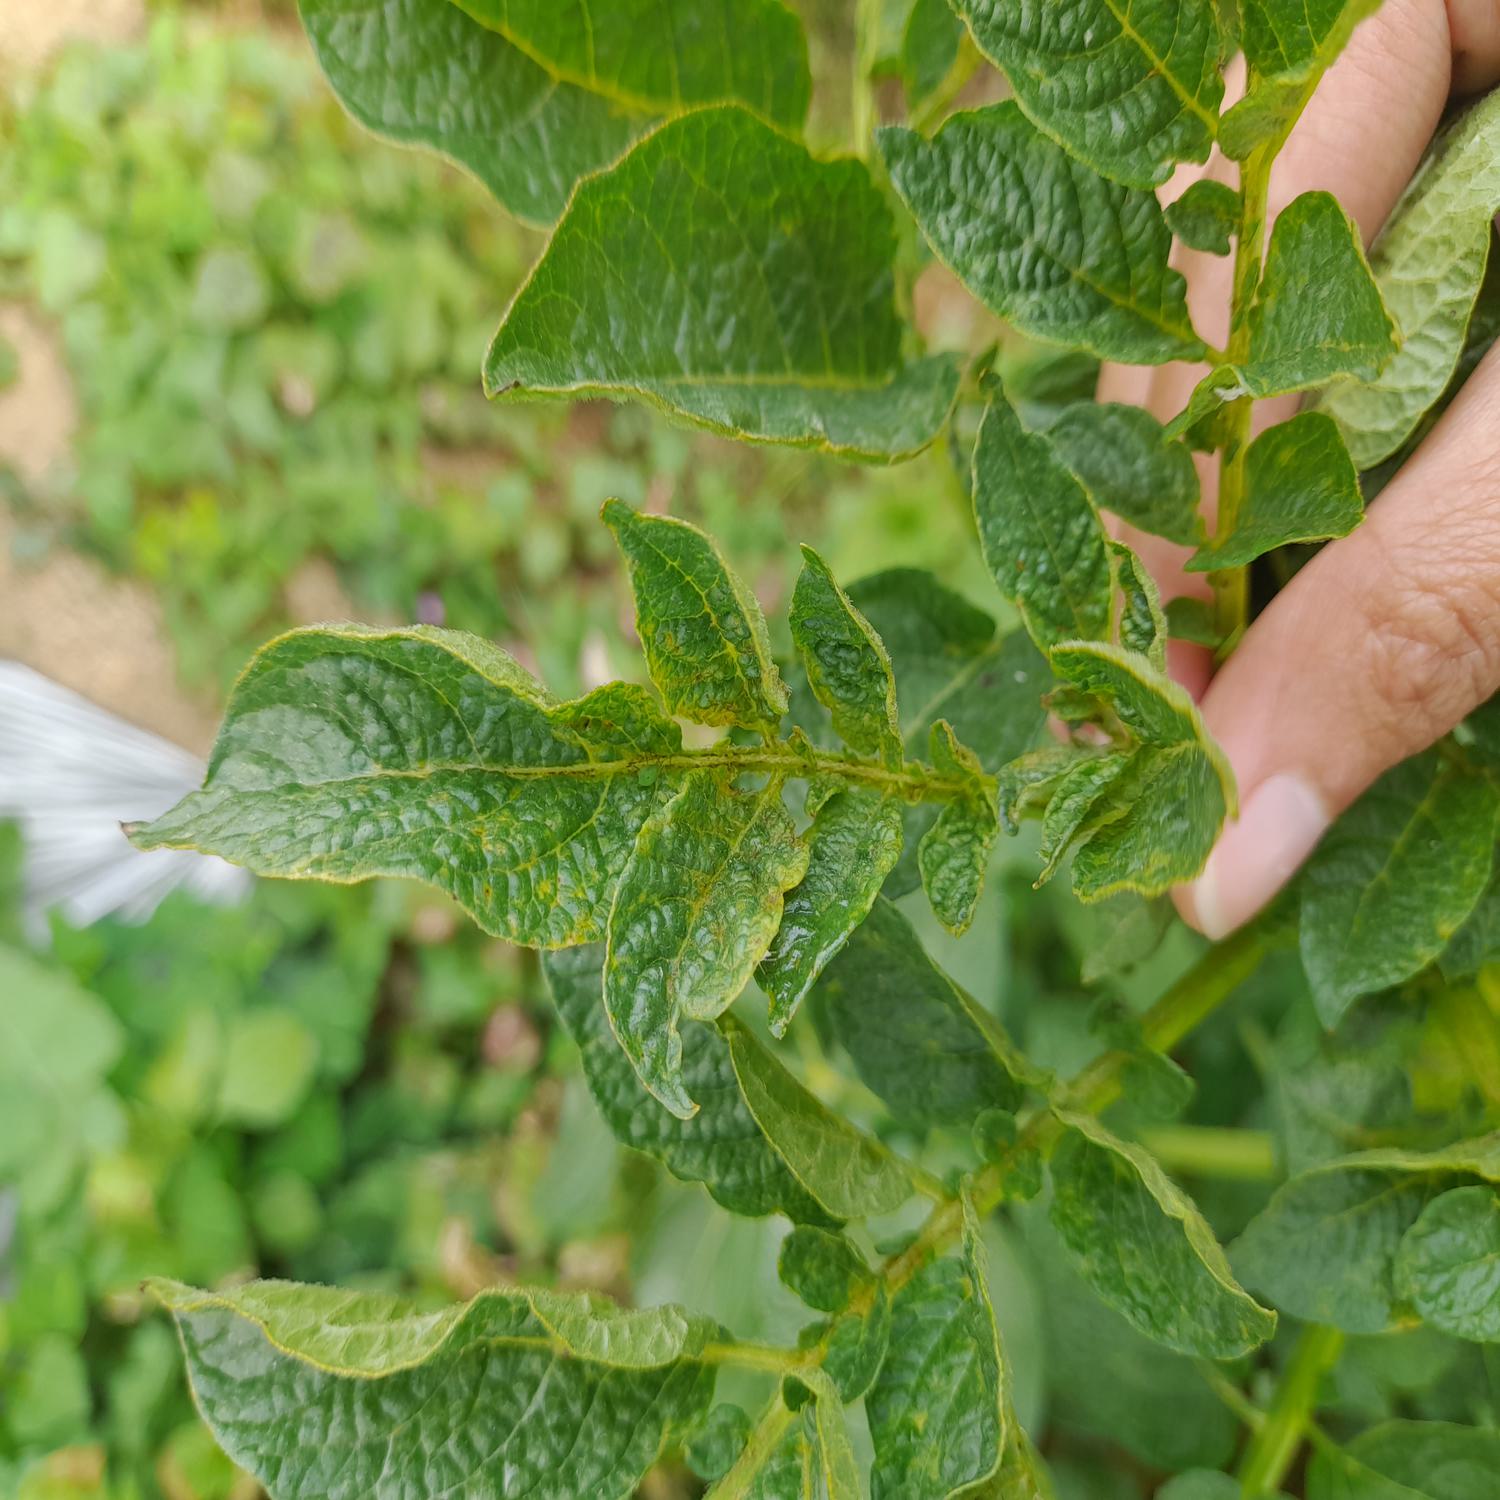
Etiqueta: Virus